Sedin Dujone

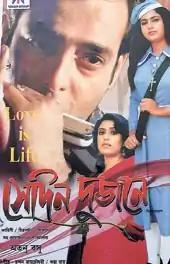

Sedin Dujone is a 2008 Bengali film directed by debutant director Atanu Basu and released in 2008 featuring Amitava Bhattacharya and Kasturi. The film is almost directly from Priyadarshan who directed "Kyon Ki" released in 2005, which was not an original storyline either. It was a variation on the famous Suchitra Sen-film "Deep Jele Jai". This was later made into Hindi as "Khamoshi", produced by Hemant Kumar and starring Waheeda Rehman. But like most of his peers, Bose does not credit his source.